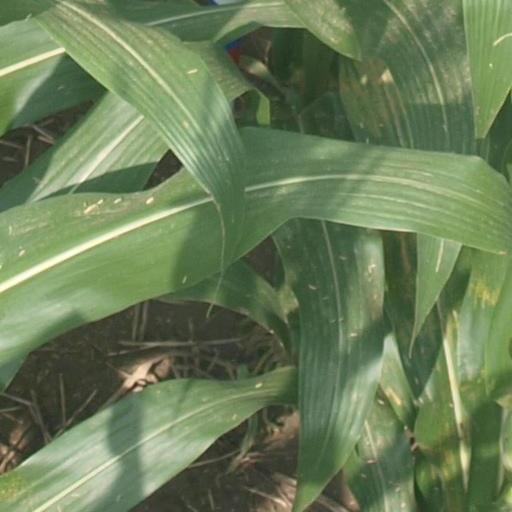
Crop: maize; corn